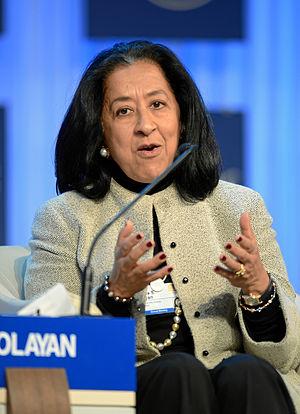
Née en 1955, Lubna Olayan est une femme d'affaires saoudienne.